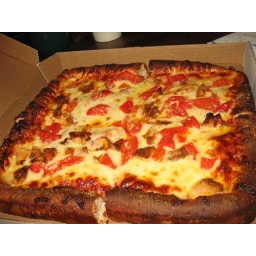
From Nine's in Ithaca, NY. We had ours with spicy chicken and roasted red peppers.